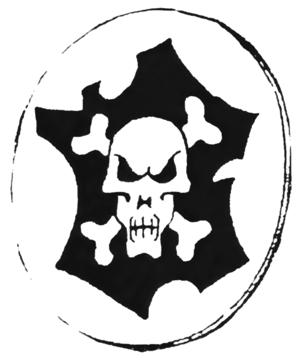
Logo de l'Anti-France dans la bande dessinée Superdupont
Le terme Anti-France désigne des groupes politiques, sociaux ou religieux accusés de trahir la nation française.
Superdupont est une série de bande dessinée française créé par les scénaristes Jacques Lob et Marcel Gotlib dans le nᵒ 672 du magazine Pilote, paru le 21 septembre 1972. Les histoires paraissent ensuite dans le magazine Fluide glacial.